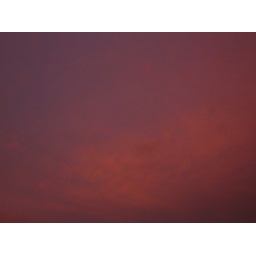
Purple sky above my house